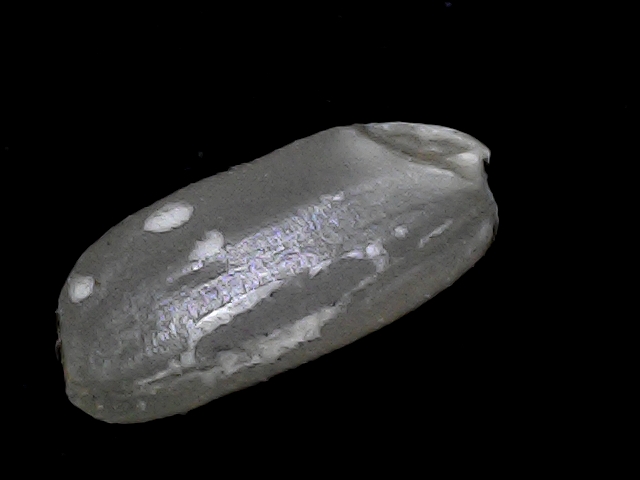
Rice variety: BD52